Stuart Madnick

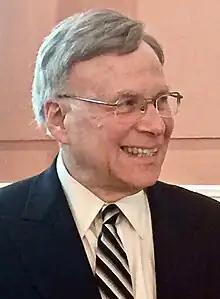
(2018)

Stuart E. Madnick (born 1944) is an American computer scientist, and professor of information technology at the MIT Sloan School of Management and the Massachusetts Institute of Technology school of engineering. He is the director of Cybersecurity at MIT Sloan (CAMS), formerly called the MIT Interdisciplinary Consortium for Improving Critical Infrastructure Cybersecurity ((IC)³).